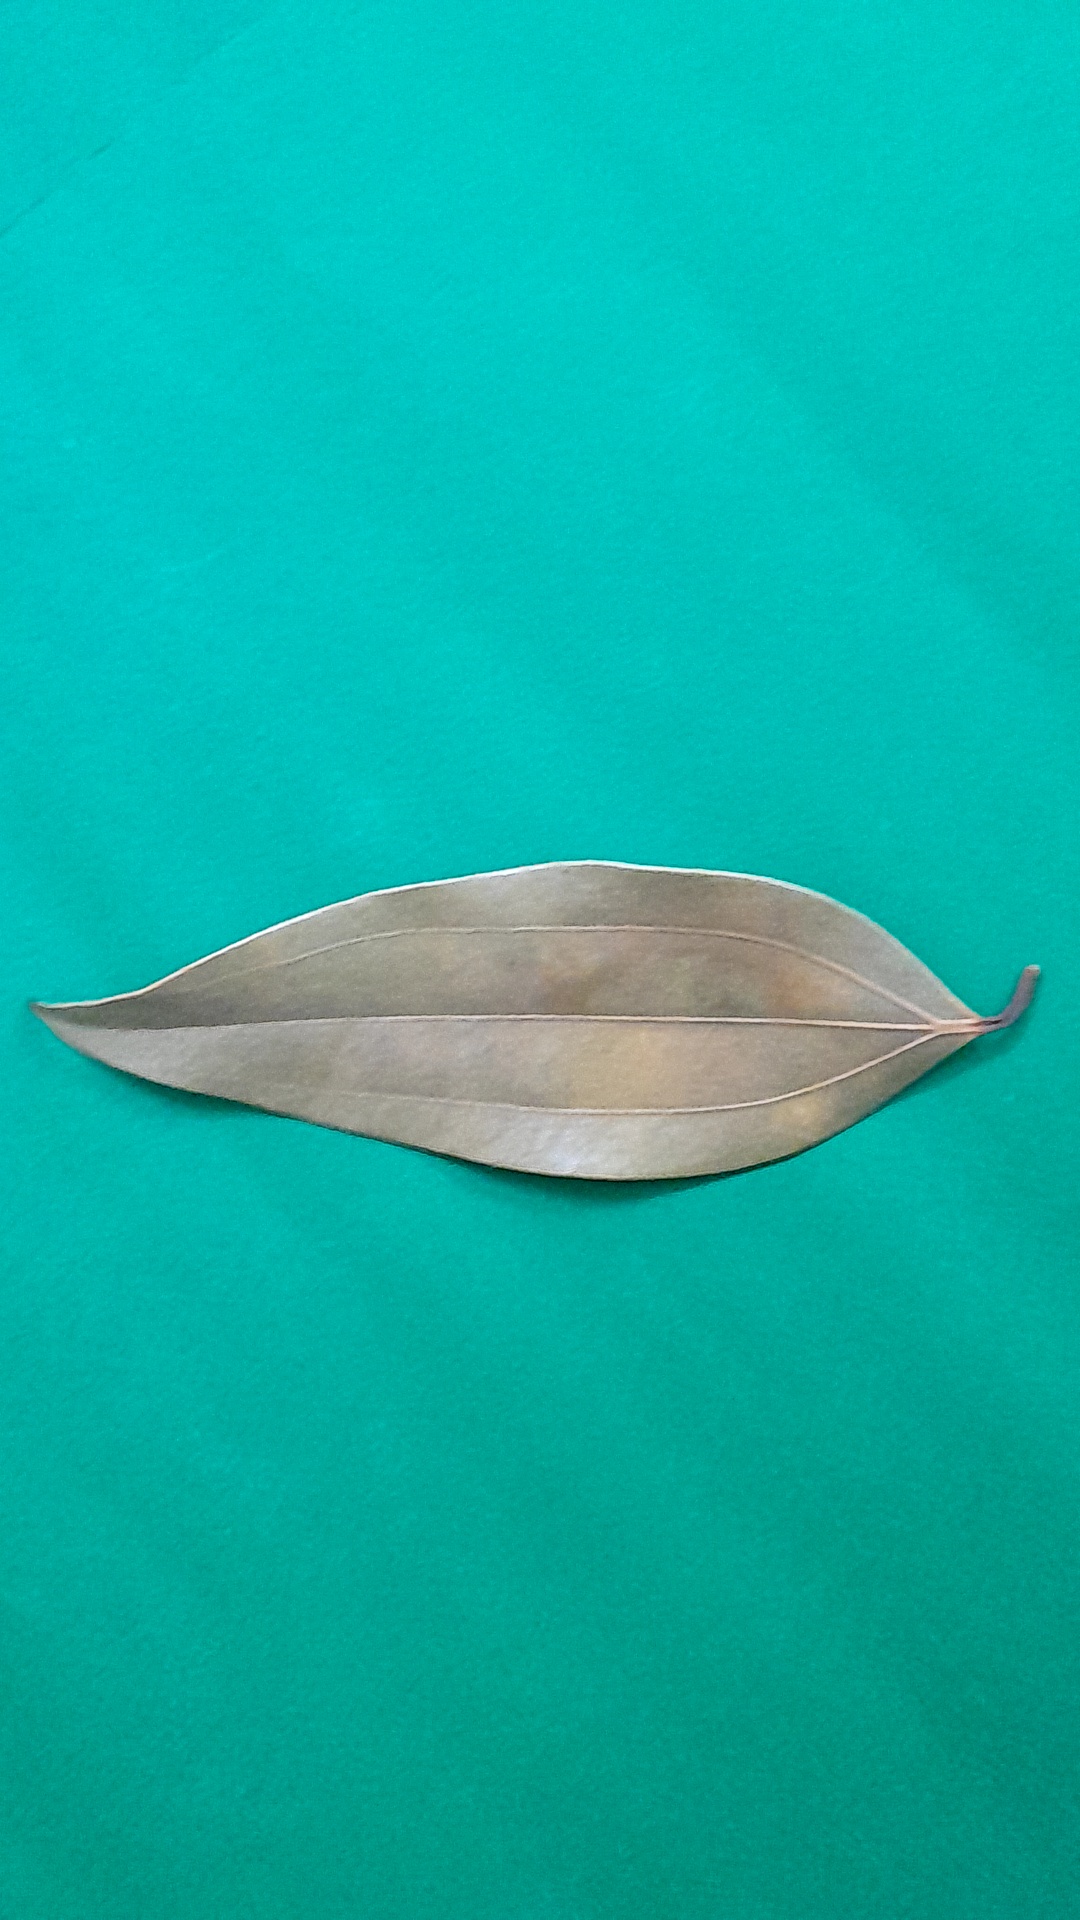
Label: Dry Leaf